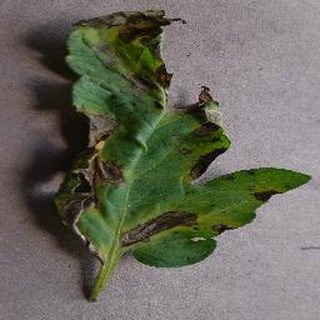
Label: tomato_early_blight